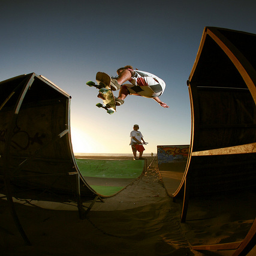
two skateboarders and one is doing a trick
A person on a skateboard riding on ramps.
A skateboarder jumps as he attempts a trick on a ramp.
A person doing a jump on a skateboard at a skate park
Two skateboarders perform jumps on a half pipe.